John Fraser (botanist)

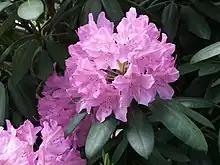
Fraser was the first European to collect "Rhododendron catawbiense"

As the 18th century came to a close, botanists who hunted plants afar were adventurers and explorers, John Fraser among them, fielding shipwrecks, sieges, slavery, pirates, escaped convicts and hostile natives. Fraser travelled extensively, from Scotland to England, the Americas, the West Indies, Russia, and points between. He began by collecting in Newfoundland from 1780 to 1783 or 1784, and then moved on to the Appalachian Mountains in eastern North America, all without the benefit of railroads or well-established highways. By the time he completed his journeys, Fraser had introduced about 220 distinct species of plants from the Americas to Europe and beyond.